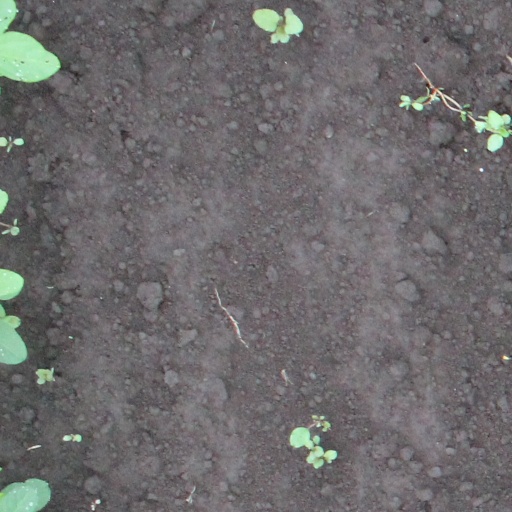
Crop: soybean